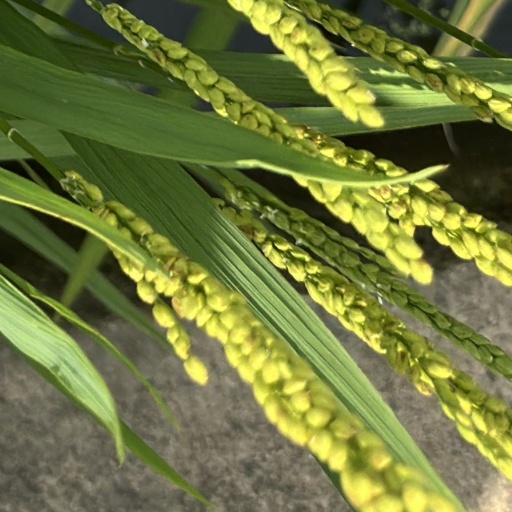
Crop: rice